The Robot Who Looked Like Me

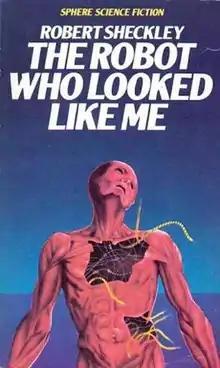
First edition Cover art by Peter Goodfellow

The Robot Who Looked Like Me is a collection of science fiction short stories by Robert Sheckley. It was first published in 1978 by Sphere Books. As with much of Sheckley's work in general, many of the stories are satirical and express the writer's criticism of modern American society.